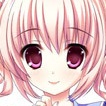
Portrait style: Anime Portrait